Petre P. Carp

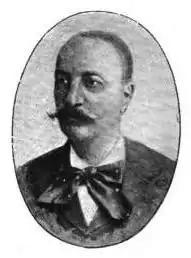
Carp's official photograph, ca. 1900

The "Junimist" group, also calling itself the "New Conservatives" or "Tomorrow's Conservatives", adopted an extended version of the "Era Nouă" program as its very own (1884). They were again in disagreement with the PNL, once Brătianu pushed through legislation that expanded the electoral basis and renounced the old census suffrage. At the time, the whole "Junimist" party found itself exposed to criticism from all sides, which Carp countered with his trademark sarcastic speeches. The dialogue between the two sides did not stop, and, in the 1884 election, young "Junimist" Alexandru Marghiloman was elected to the legislature with support from both P. P. Carp and Ion Brătianu.